Literature of al-Andalus

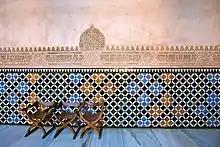
The Court of the Myrtles of the Alhambra featured 11 "qasā'id" by Ibn Zamrak, 8 of which remain.

According to Salah Jarrar, the "bulk of [literature in the Nasrid period] dealt and was closely involved with the political life of the state. The conflict between the last Muslim state in Spain and the Spanish states seems to have dominated every aspect of life in Granada."